Robin Yount

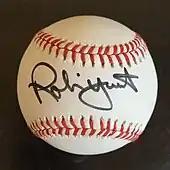
Robin Yount signed baseball circa 1984

After the 1989 season, Yount was a free agent and he spoke with several teams about contract offers. The California Angels were prepared to make a serious offer, but Yount signed a three-year contract with the Brewers worth $9.6 million in February 1990. He cited the fact he was more comfortable in Milwaukee (with Bud Selig as owner) than leaving for a different place. At the start of the 1990 season, he had 2,602 hits in his career, which was fourth among players by age 34 to Ty Cobb, Rogers Hornsby, and Hank Aaron. In 1991, Yount was briefly on the disabled list (DL) with a kidney stone, only the second stint on the DL in his career; the first one was in 1978.